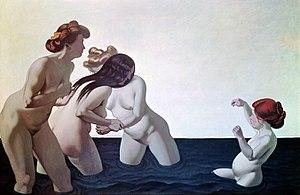
Trois femmes et une petite fille jouant dans l'eau, Bâle, Kunstmuseum Basel, acquis grâce au Birmann-Fonds, 1957
Le musée d'Art de Bâle est le plus grand et ancien des musées d'art de Suisse. Avec son ouverture en 1661 à travers l'acquisition du « Cabinet Amerbach » par la bourgeoisie de la ville, le musée est généralement compté comme le premier musée d'art public du monde.
Félix Vallotton, né à Lausanne, le 28 décembre 1865 et mort à Neuilly-sur-Seine, le 29 décembre 1925, est un artiste peintre, graveur, illustrateur, sculpteur, critique d'art et romancier franco-suisse.